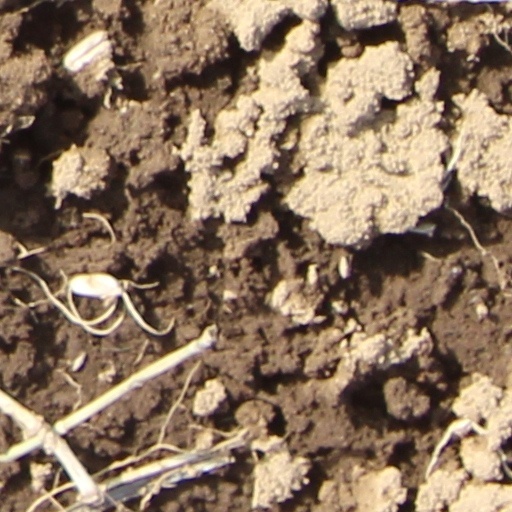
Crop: wheat